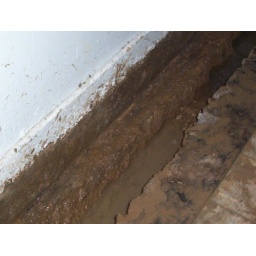
A pipe was inserted under the edge of the floor which collectes water which is drained into a sump pump.